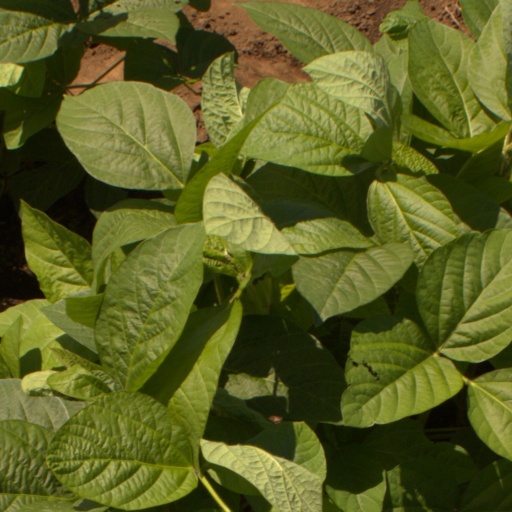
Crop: soybean